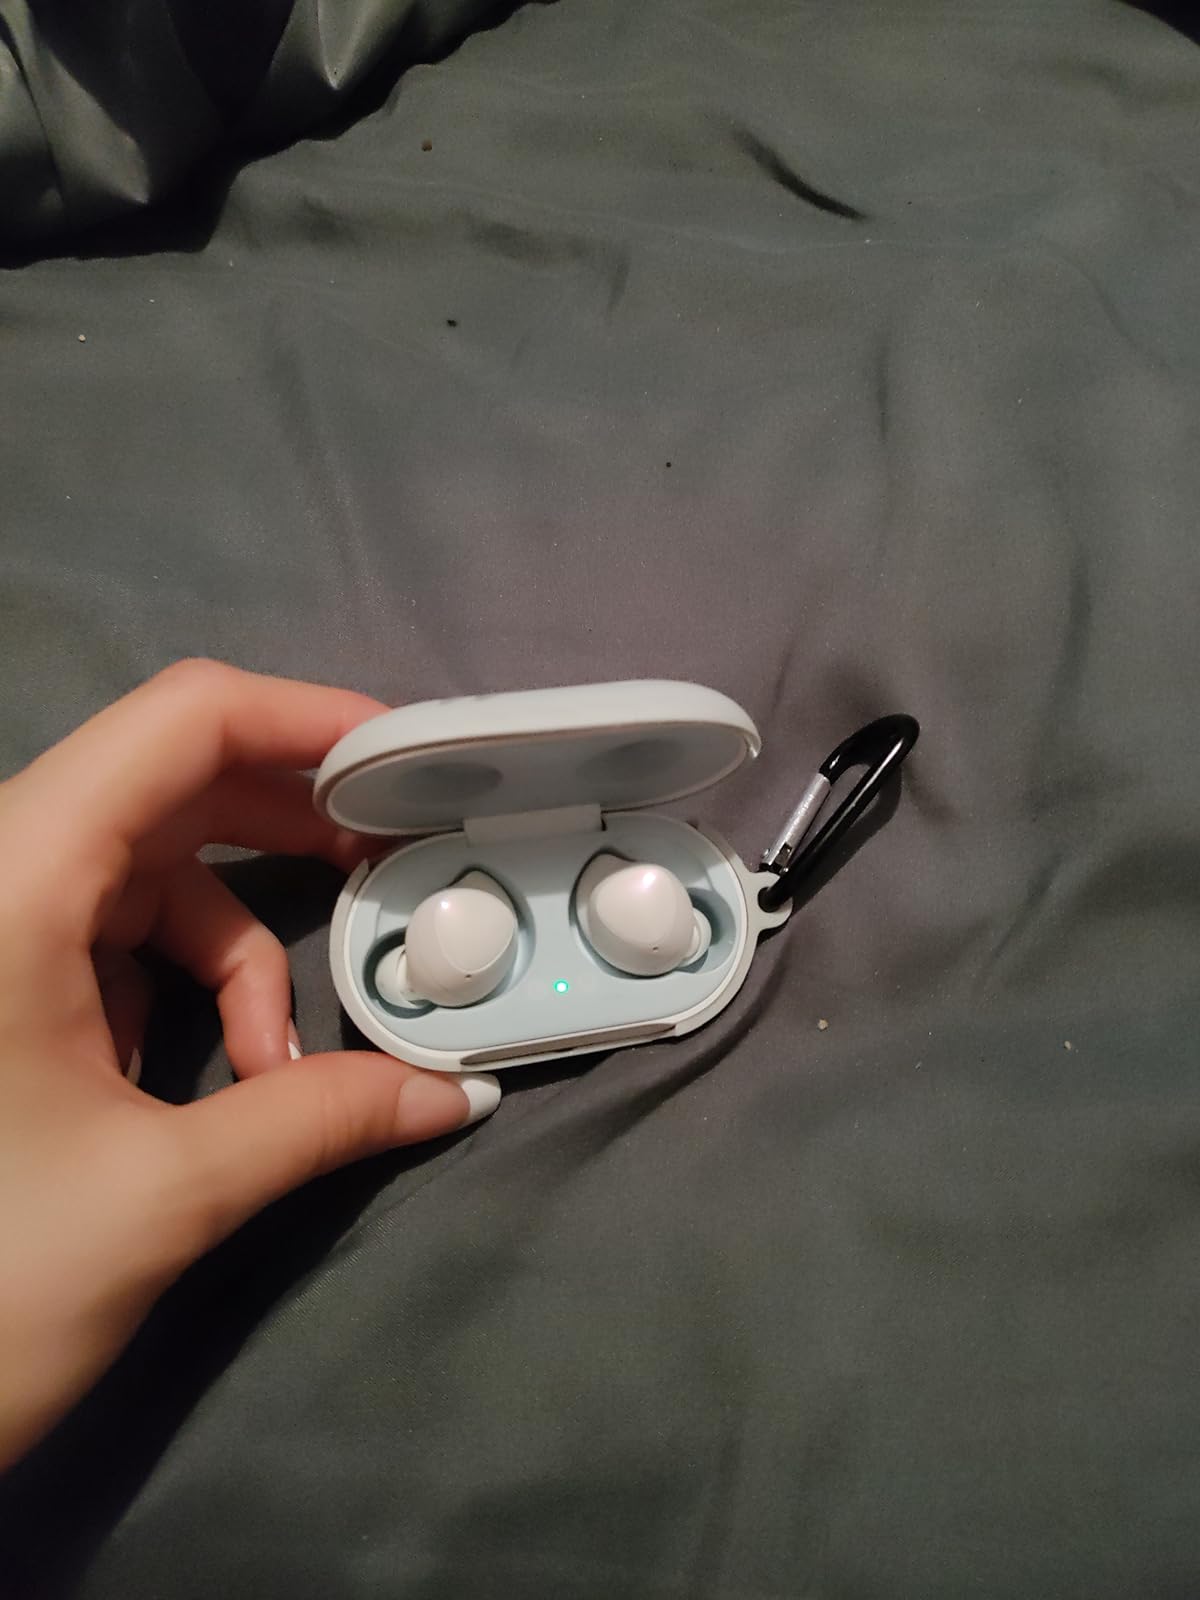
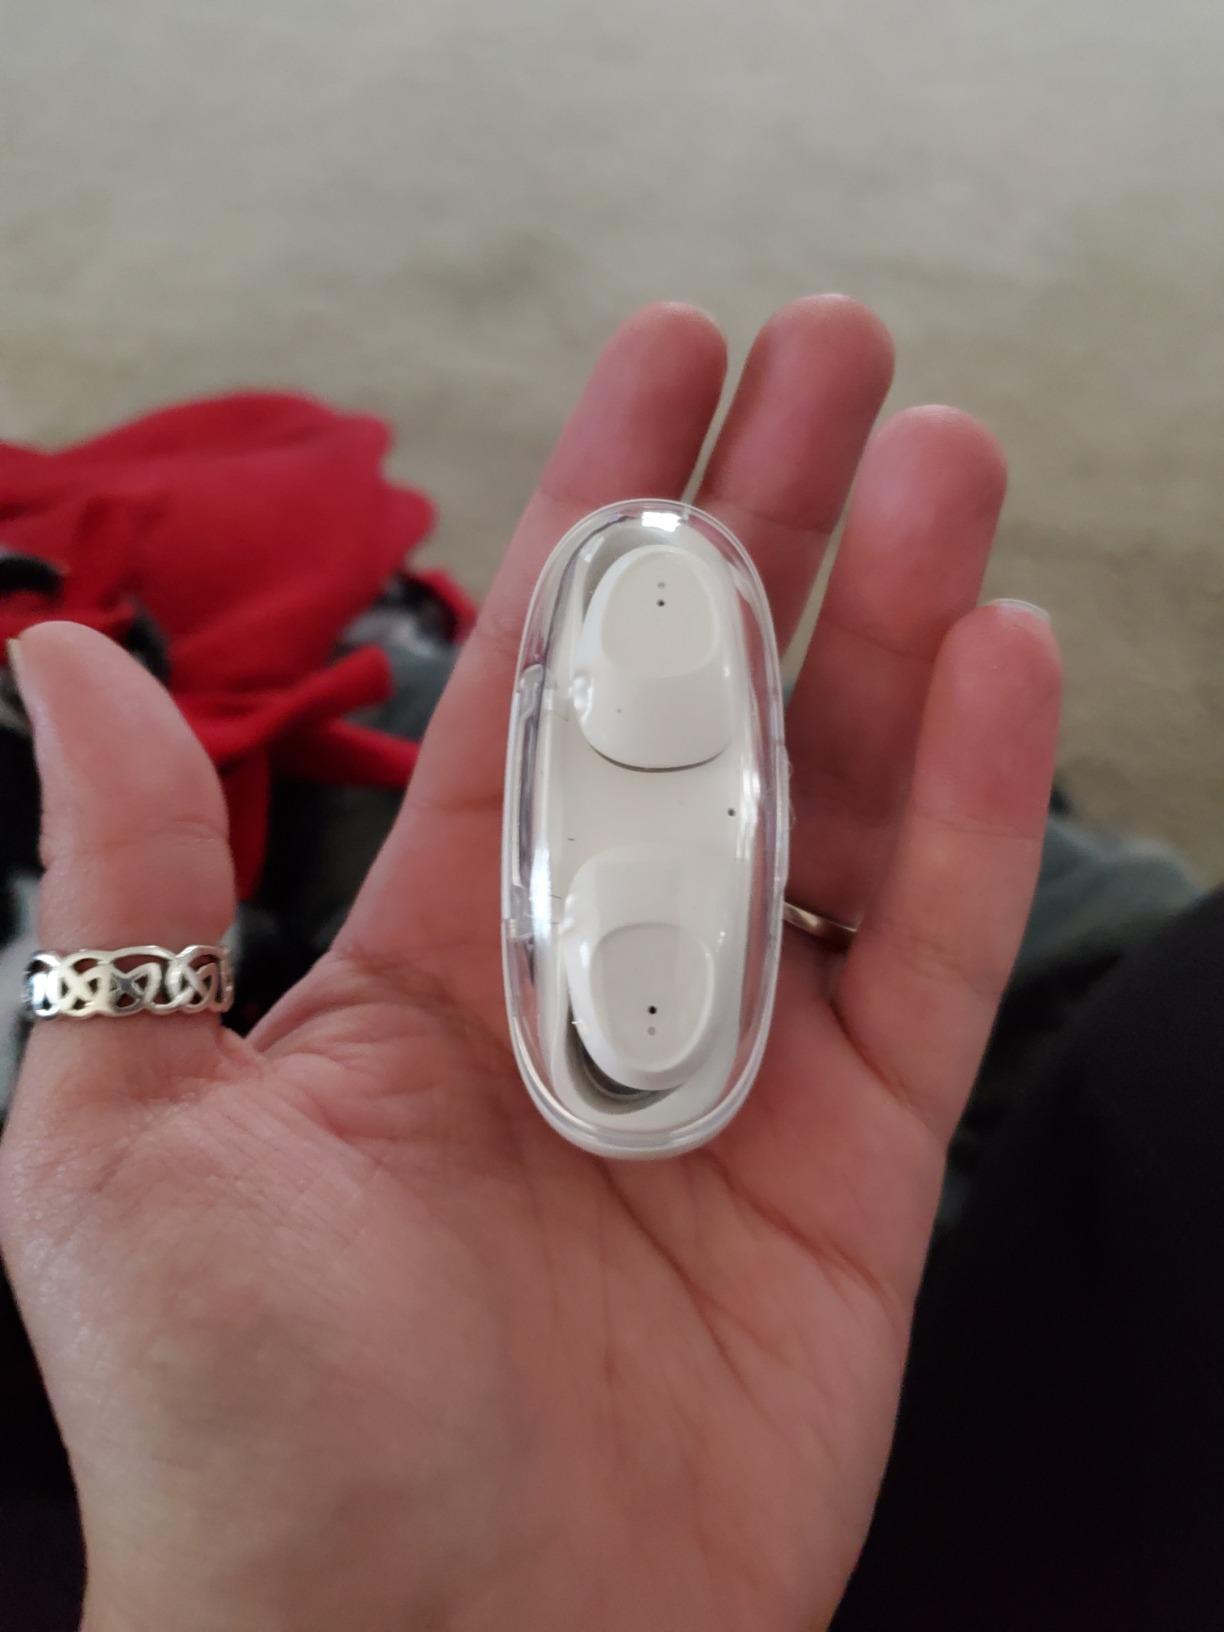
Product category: earbuds
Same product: no